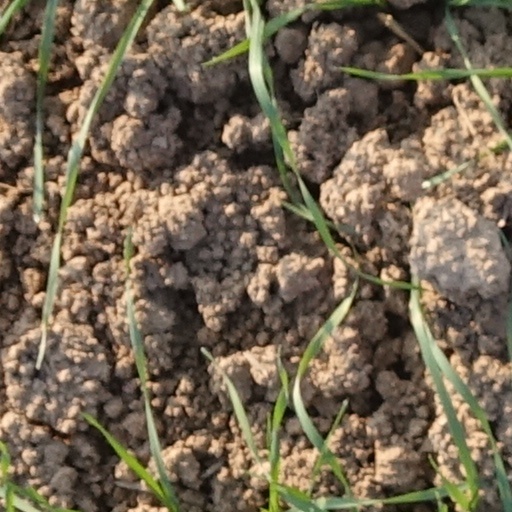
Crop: wheat